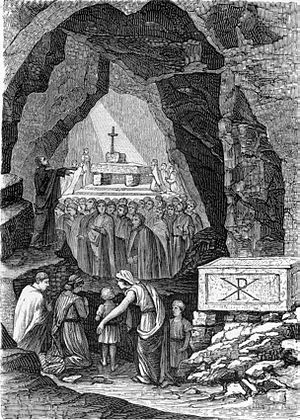
Calixtus-katakomberne
Kristne holder gudstjeneste i katakomberne.
Calixtus-katakomberne på Via Appia er den ældste af de 60 forskellige katakomber, der findes i Rom. De omfatter ca. 20 kilometer gange med gravnicher.